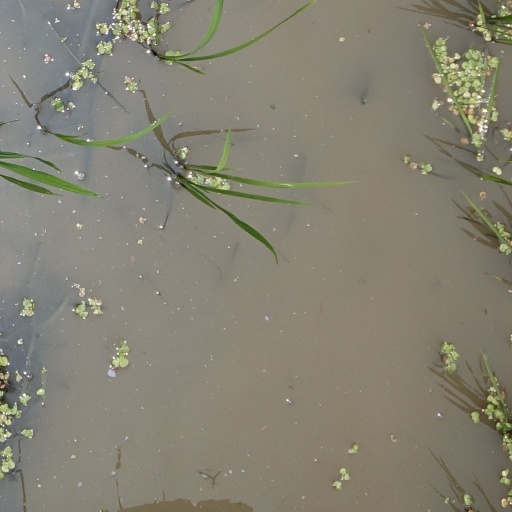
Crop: rice